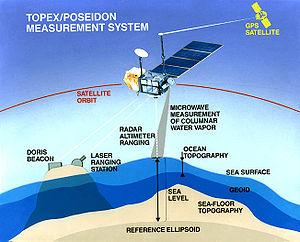
TOPEX/Poseidon est un satellite d'océanographie développé conjointement par la NASA et le CNES et lancé en 1992 par une fusée Ariane 4. Son objectif était de mesurer avec une précision de quelques centimètres, par la technique d'altimétrie satellitaire, la « topographie océanique », c'est-à-dire le relief de la surface de l'océan. La mission a été une réussite totale car elle a permis durant près de 13 ans de collecter des données avec une précision meilleure que prévu. Les observations altimétriques fournies par TOPEX/Poseidon révèlent ainsi des détails précieux sur l’état dynamique de l’océan, inaccessibles par les moyens terrestres.